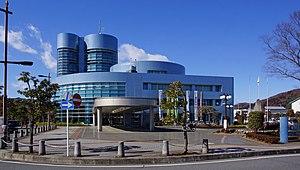
Yorii est un bourg du district d'Ōsato, situé dans la préfecture de Saitama, au Japon.